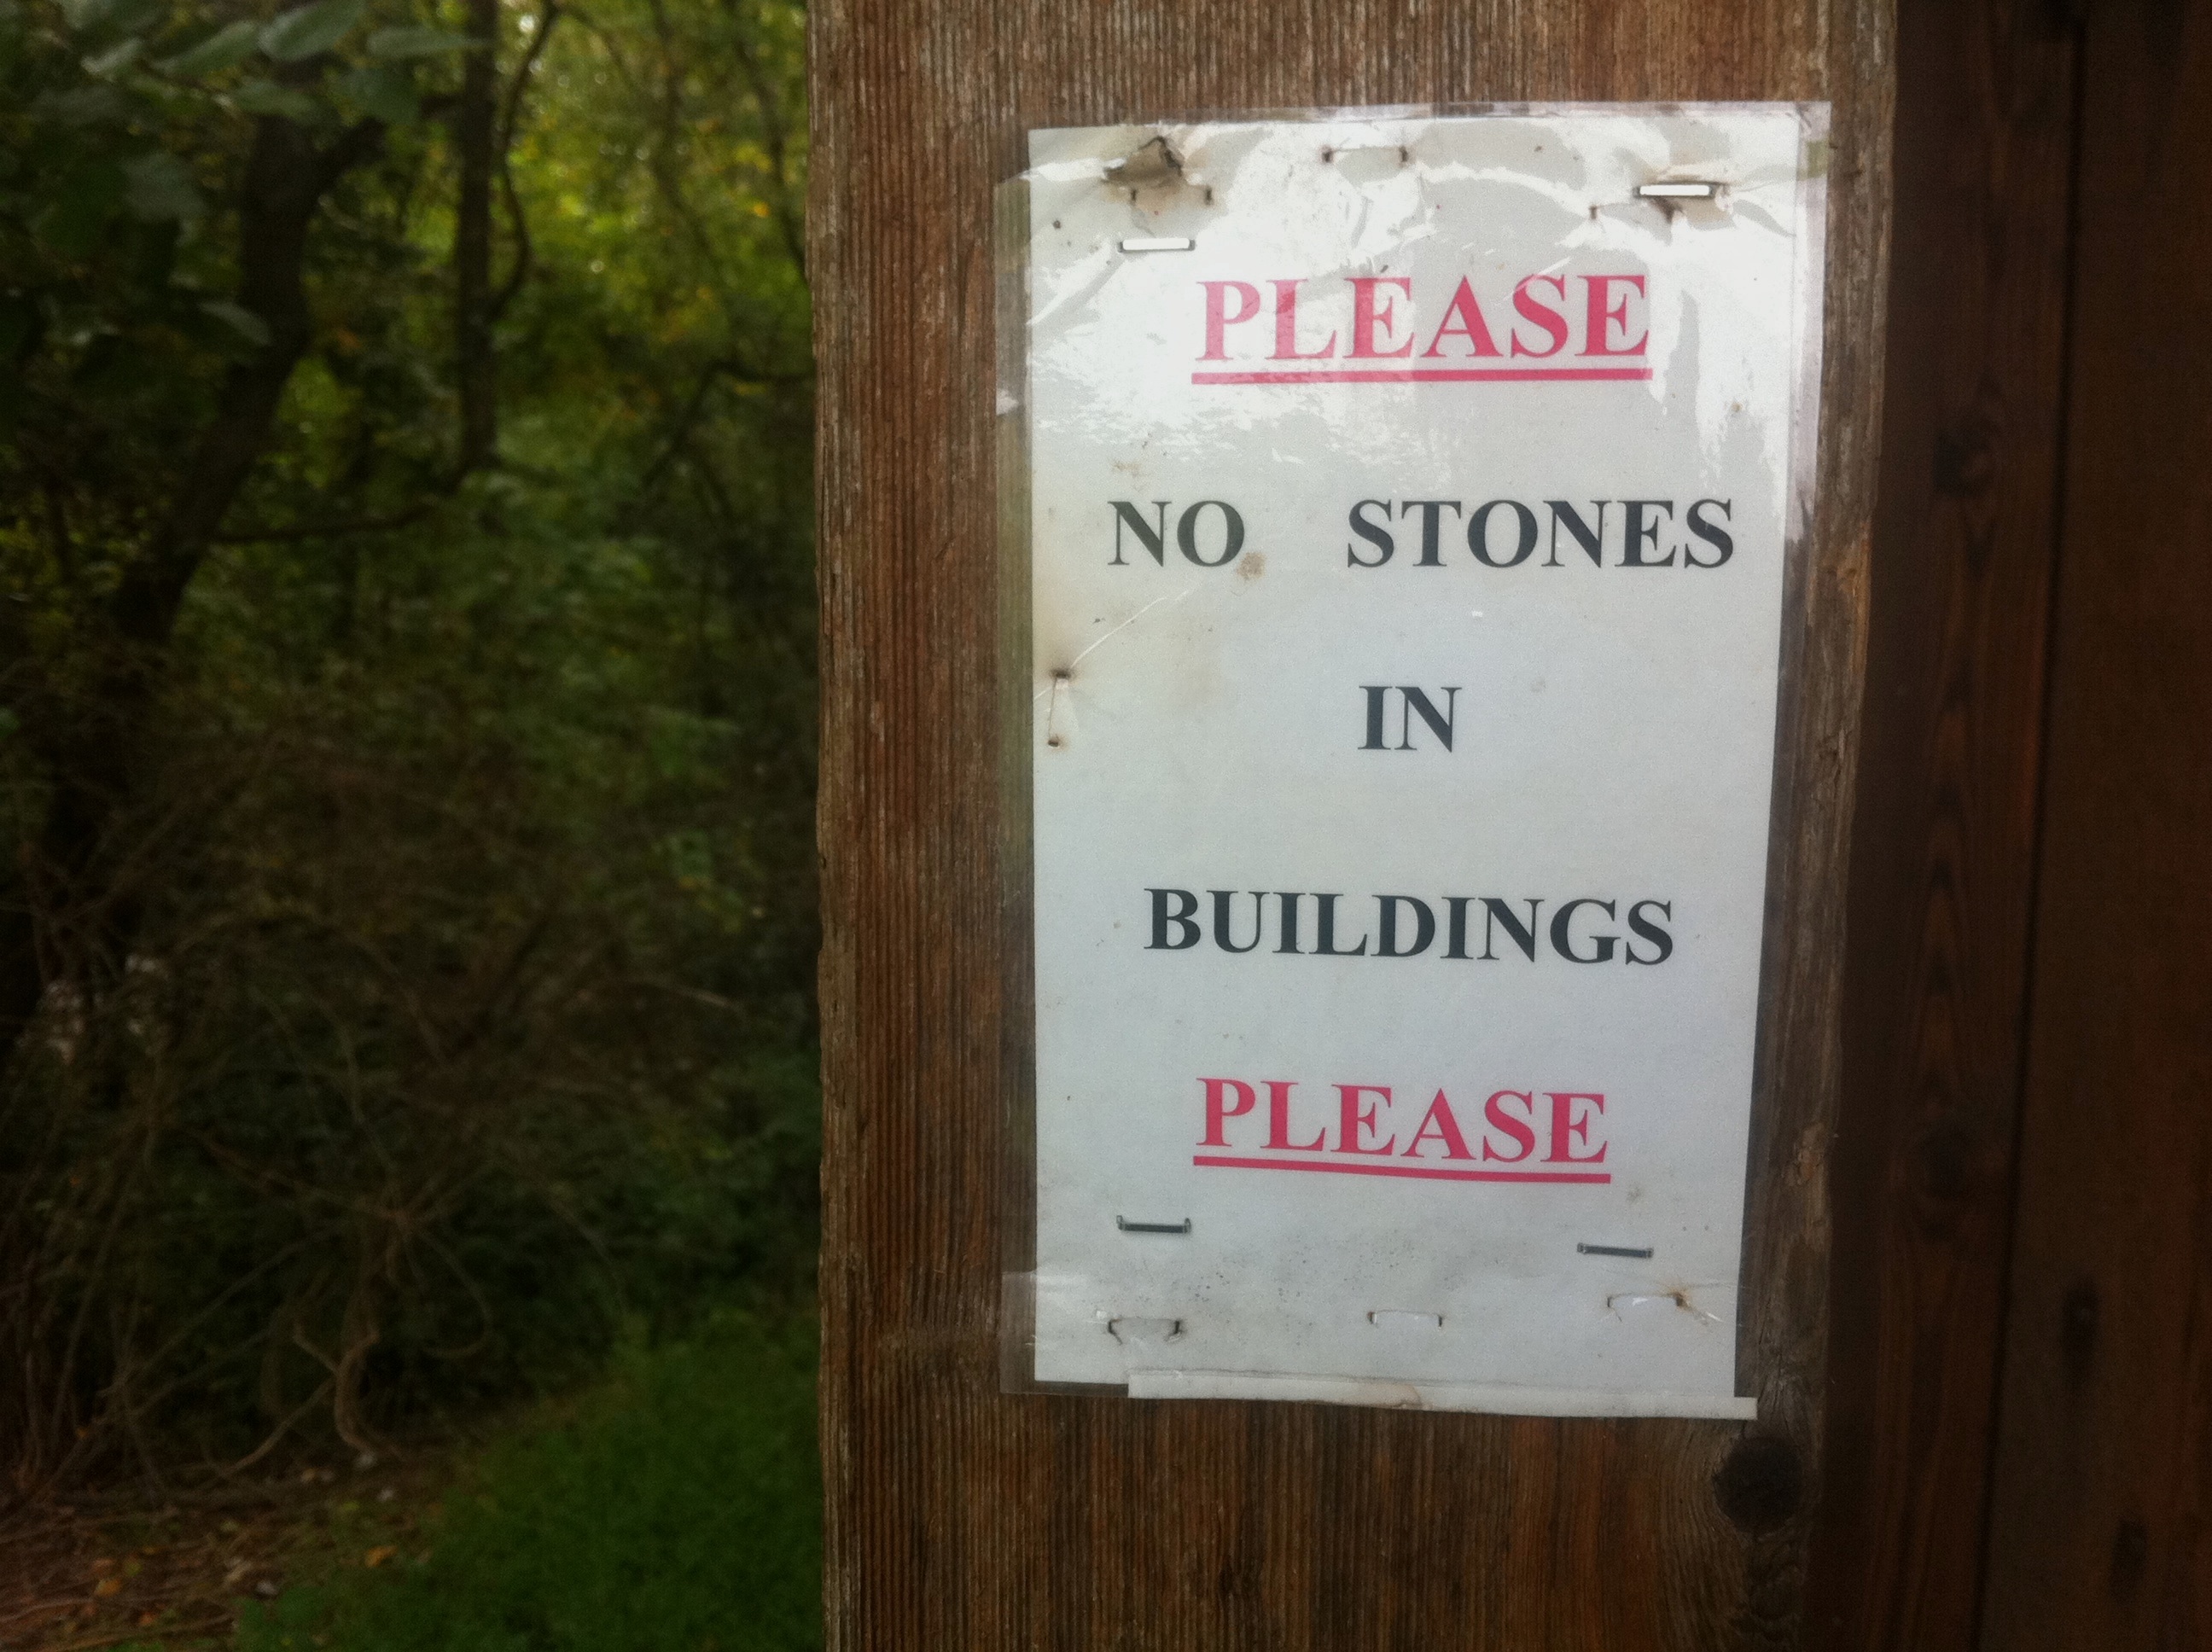
sign, street sign, signage, odyssey